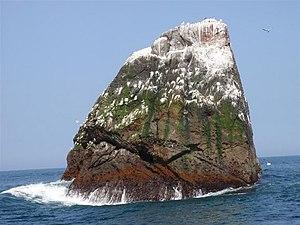
Rockall est un rocher isolé de l'Atlantique nord, situé entre l'Irlande et l'Islande, à l'ouest de l'Écosse. Le rocher est bien connu des marins britanniques pour avoir donné son nom à une des zones du bulletin météorologique marin radiodiffusé par la BBC. Le statut des fonds océaniques environnants fait l'objet de revendications contradictoires de la part du Royaume-Uni, de l'Irlande, du Danemark et de l'Islande.